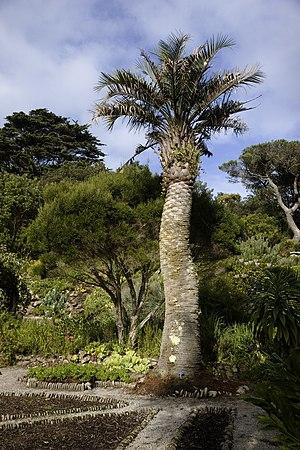
Butia capitata Becc., ou arbre à laque, est une espèce de palmiers. Il appartient à la sous-famille des Arecoideae et au genre Butia. Son nom vient du latin caput, qui signifie la tête. On le connaît aussi sous les appellations Butia odorata, Cocos erythrospatha, Syagrus capitata… Il se rencontre sous les noms communs : Palmier à vin, Palmier abricot, Palmier vinaigre, Arbre à laque…
Jean Houzeau de Lehaie est un naturaliste belge qui a consacré sa vie entière à l'étude des bambous, à l’introduction de nouvelles espèces venues essentiellement du Japon, de la Chine puis de l'Inde et à leur acclimatation en Belgique dans sa propriété de l’Ermitage située près de Mons. Il est le fils d'Auguste Houzeau de Lehaie et le neveu de Jean-Charles Houzeau de Lehaie.